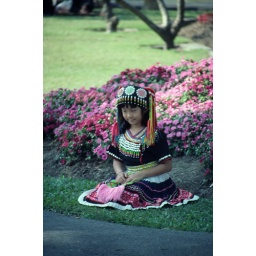
Chiang Mai - little girl in Thai hill tribe costume